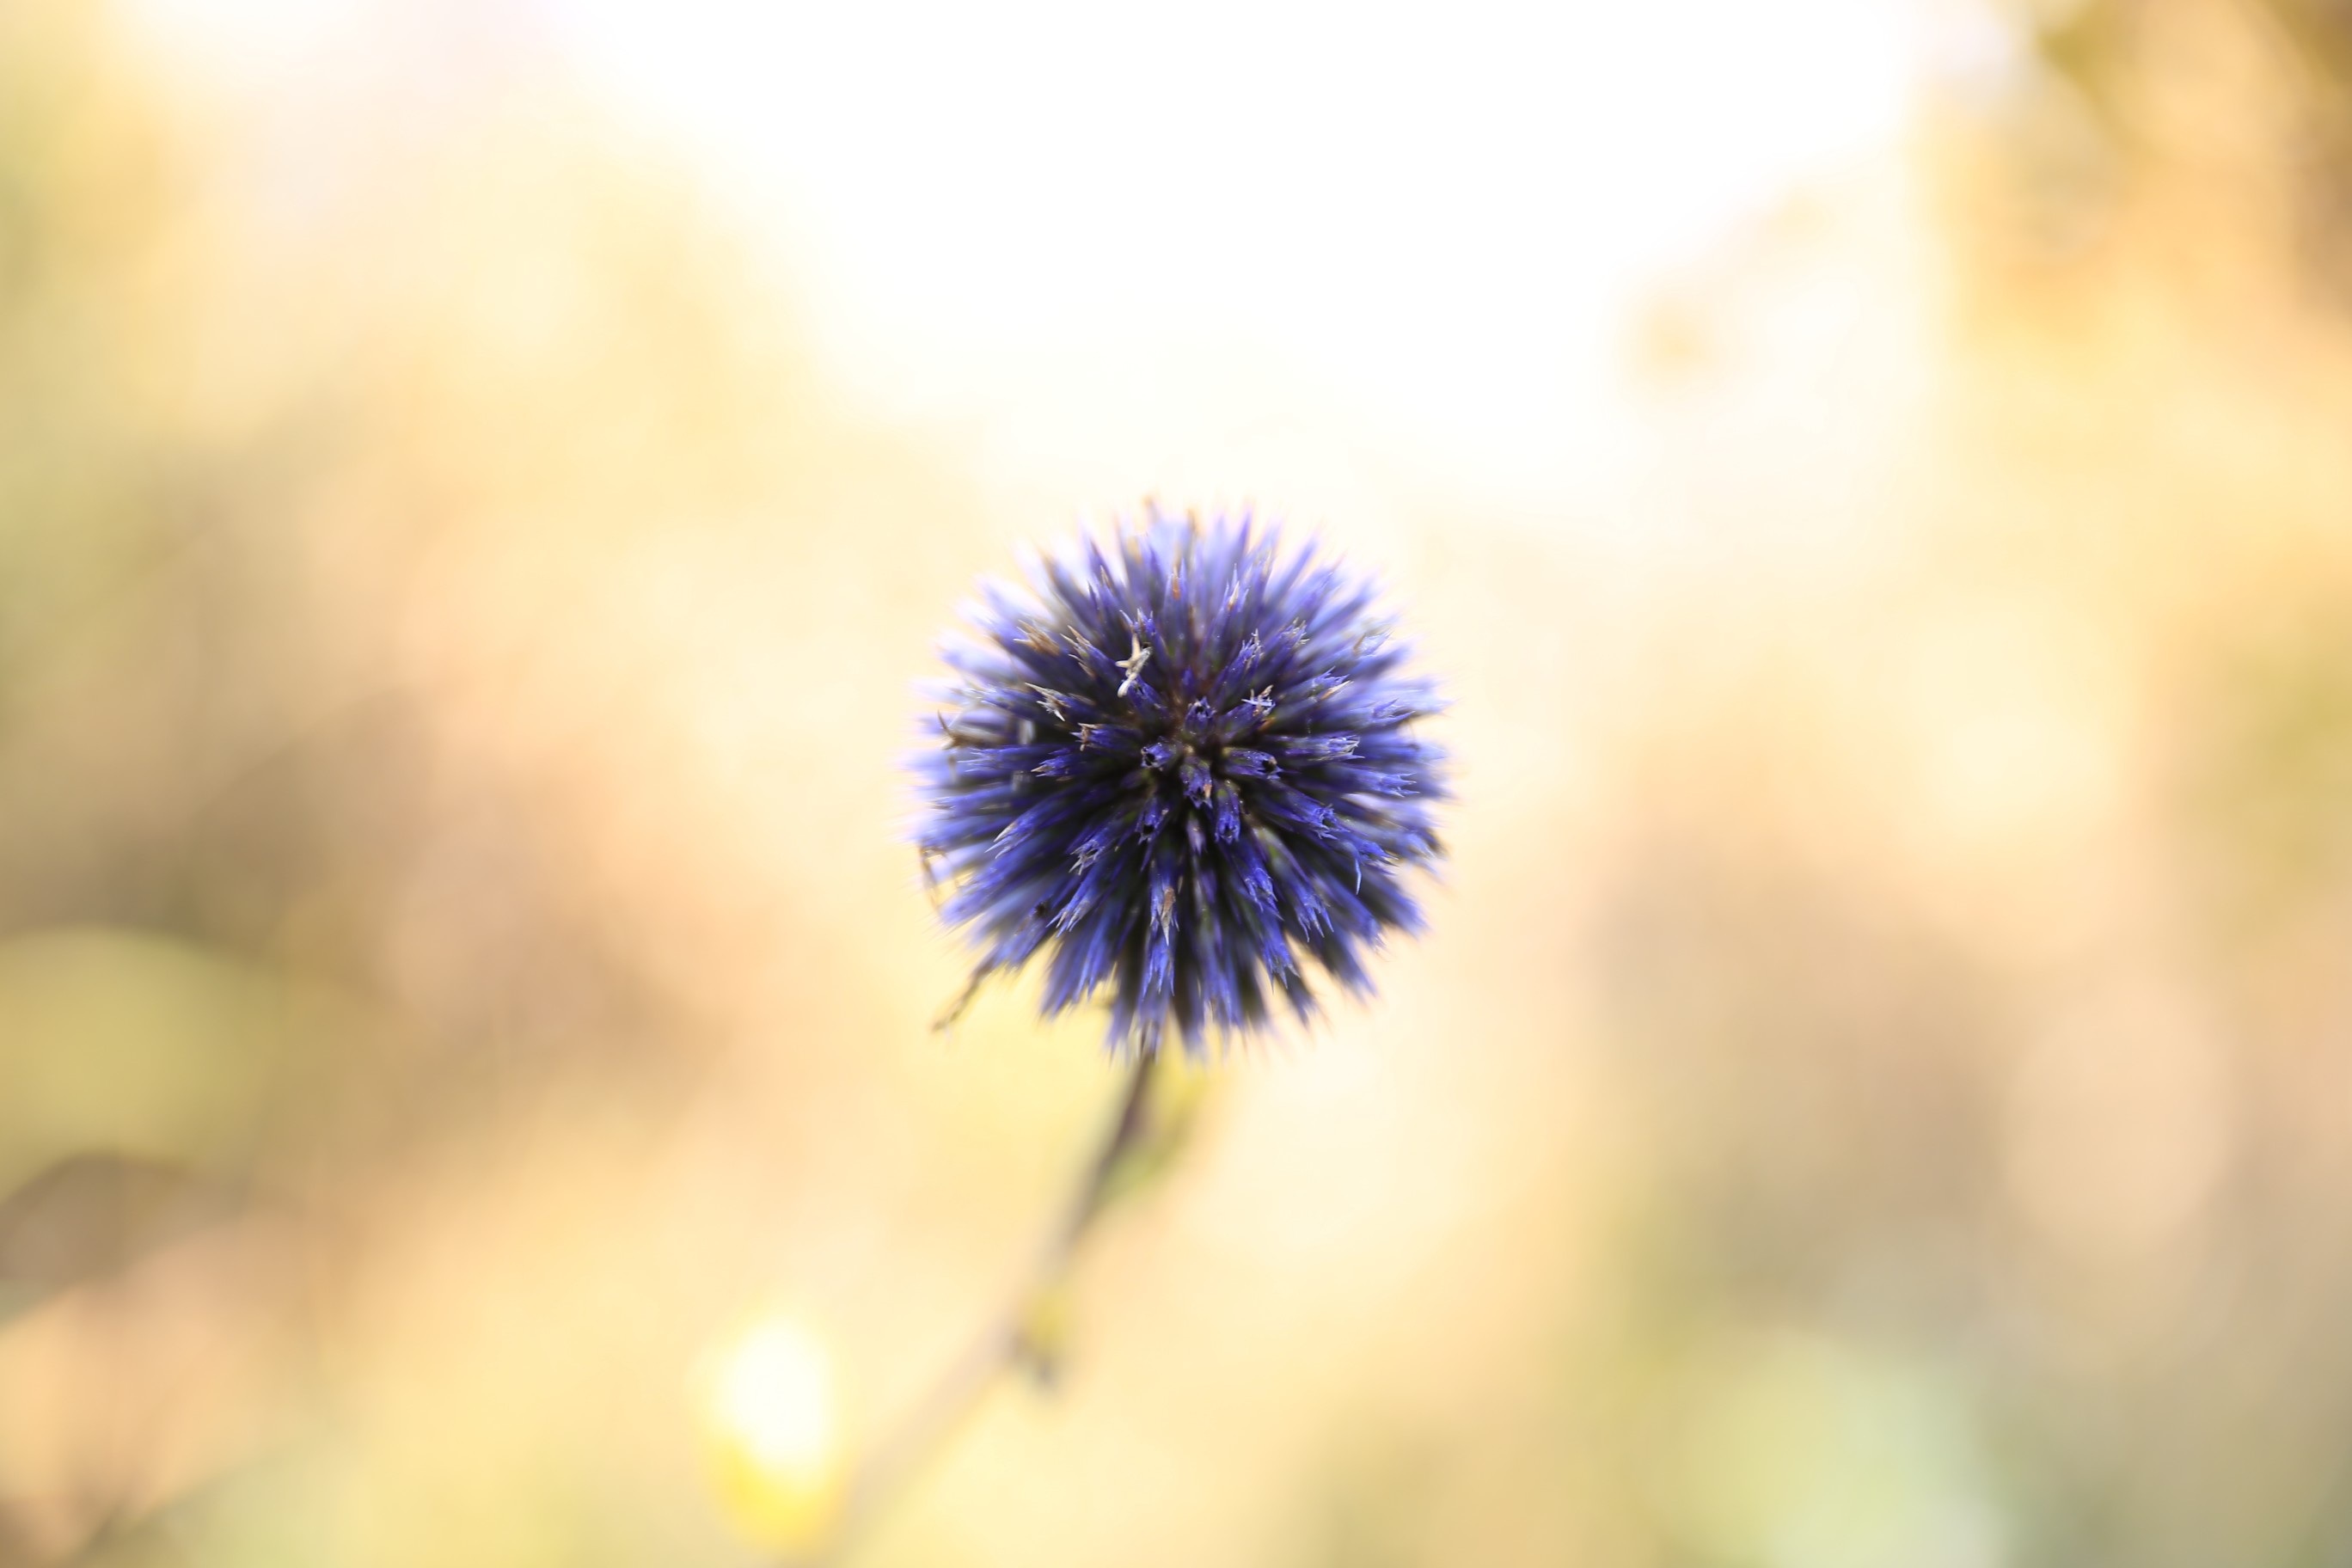
nature, plant, dandelion, flower, purple, petal, autumn, hillside, flora, close up, thistle, flowering, macro photography, flowering plant, daisy family, yellow grass beam, land plant